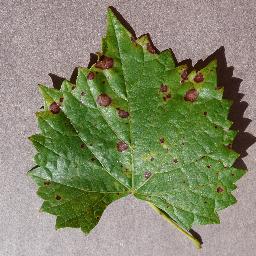
Label: Grape___Black_rot